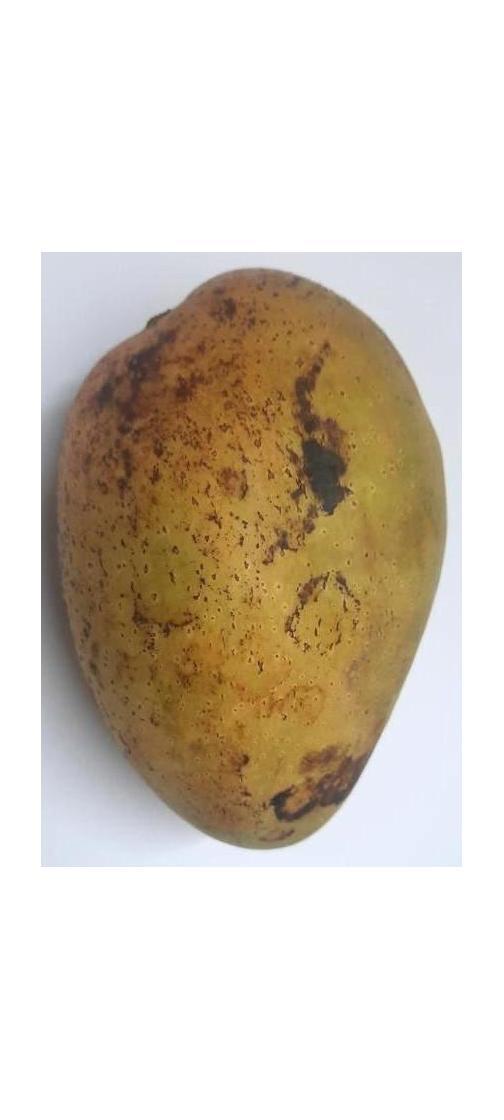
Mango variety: Ashshina Classic